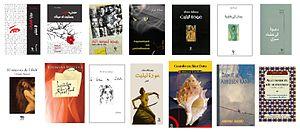
Quelques livres de Joumana Haddad.
Joumana Haddad, née Salloum le 6 décembre 1970 à Beyrouth, est une écrivaine, oratrice et journaliste libanaise, militante pour les droits des femmes. Depuis 2014 elle est annuellement sélectionnée comme l’une des femmes arabes les plus influentes au monde par le magazine Arabian Business, pour son engagement culturel et social.